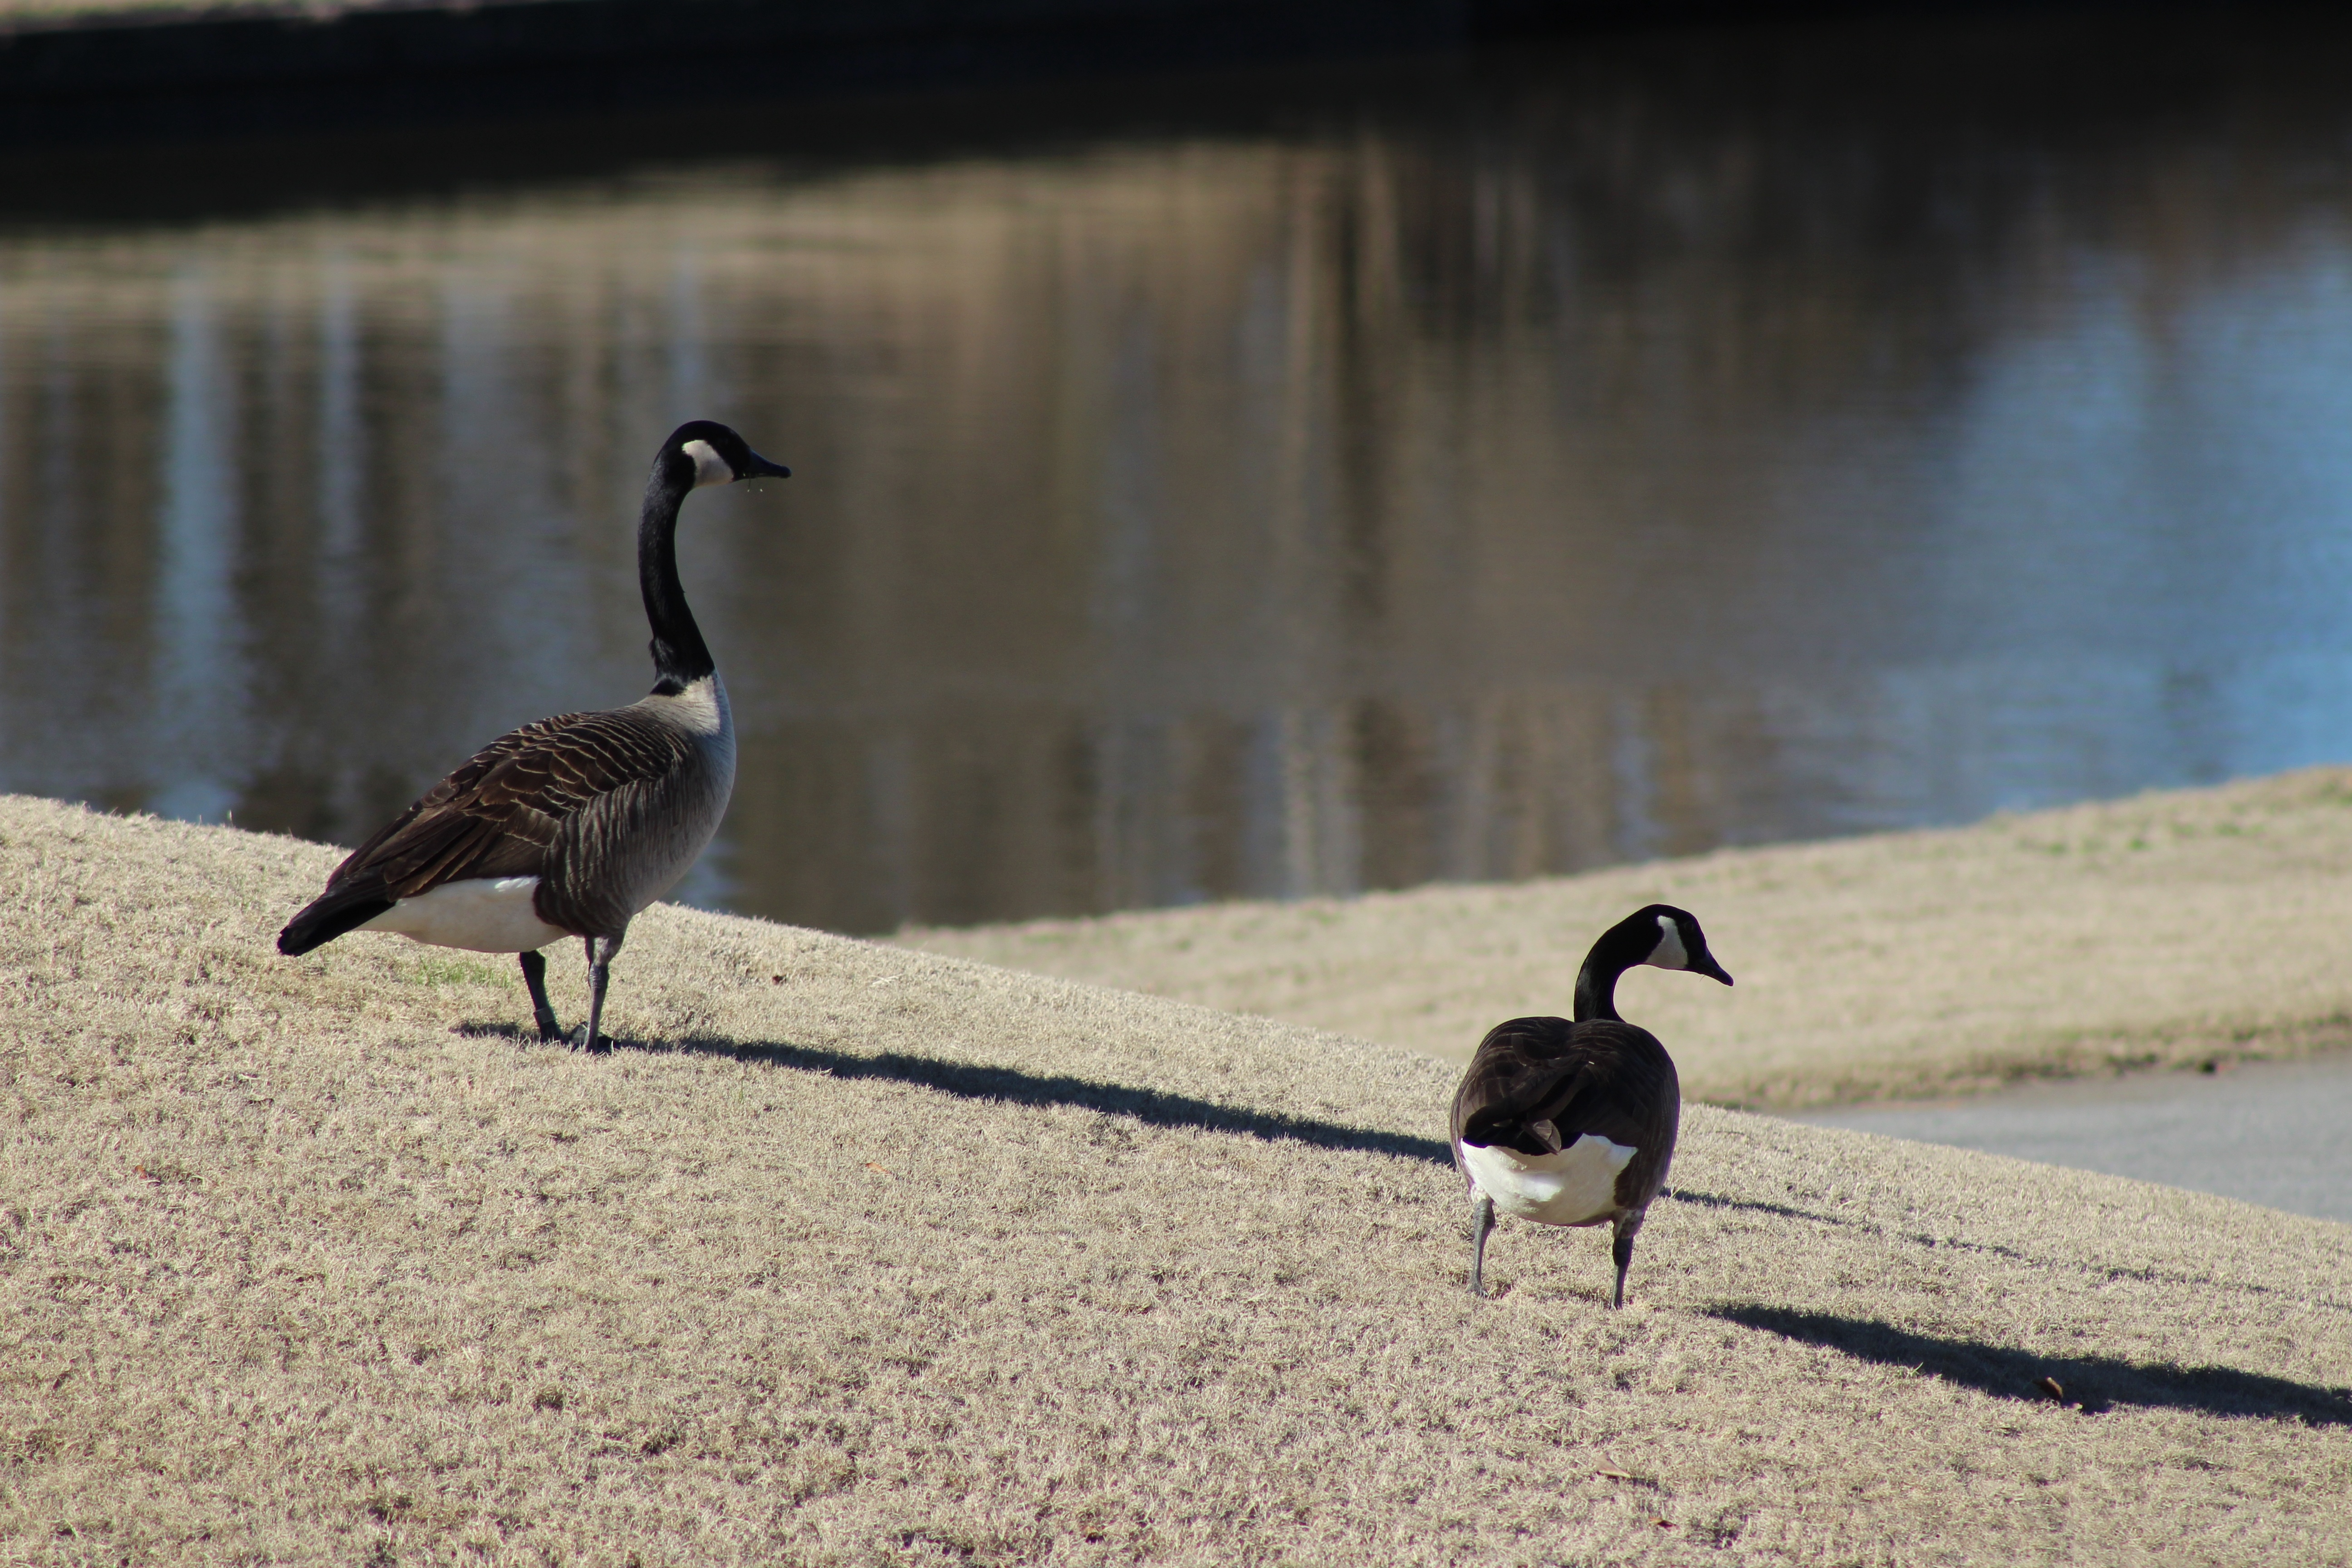
water, bird, pond, wildlife, tan, natural, brown, black, feather, fauna, hills, duck, goose, vertebrate, waterfowl, water bird, ducks geese and swans